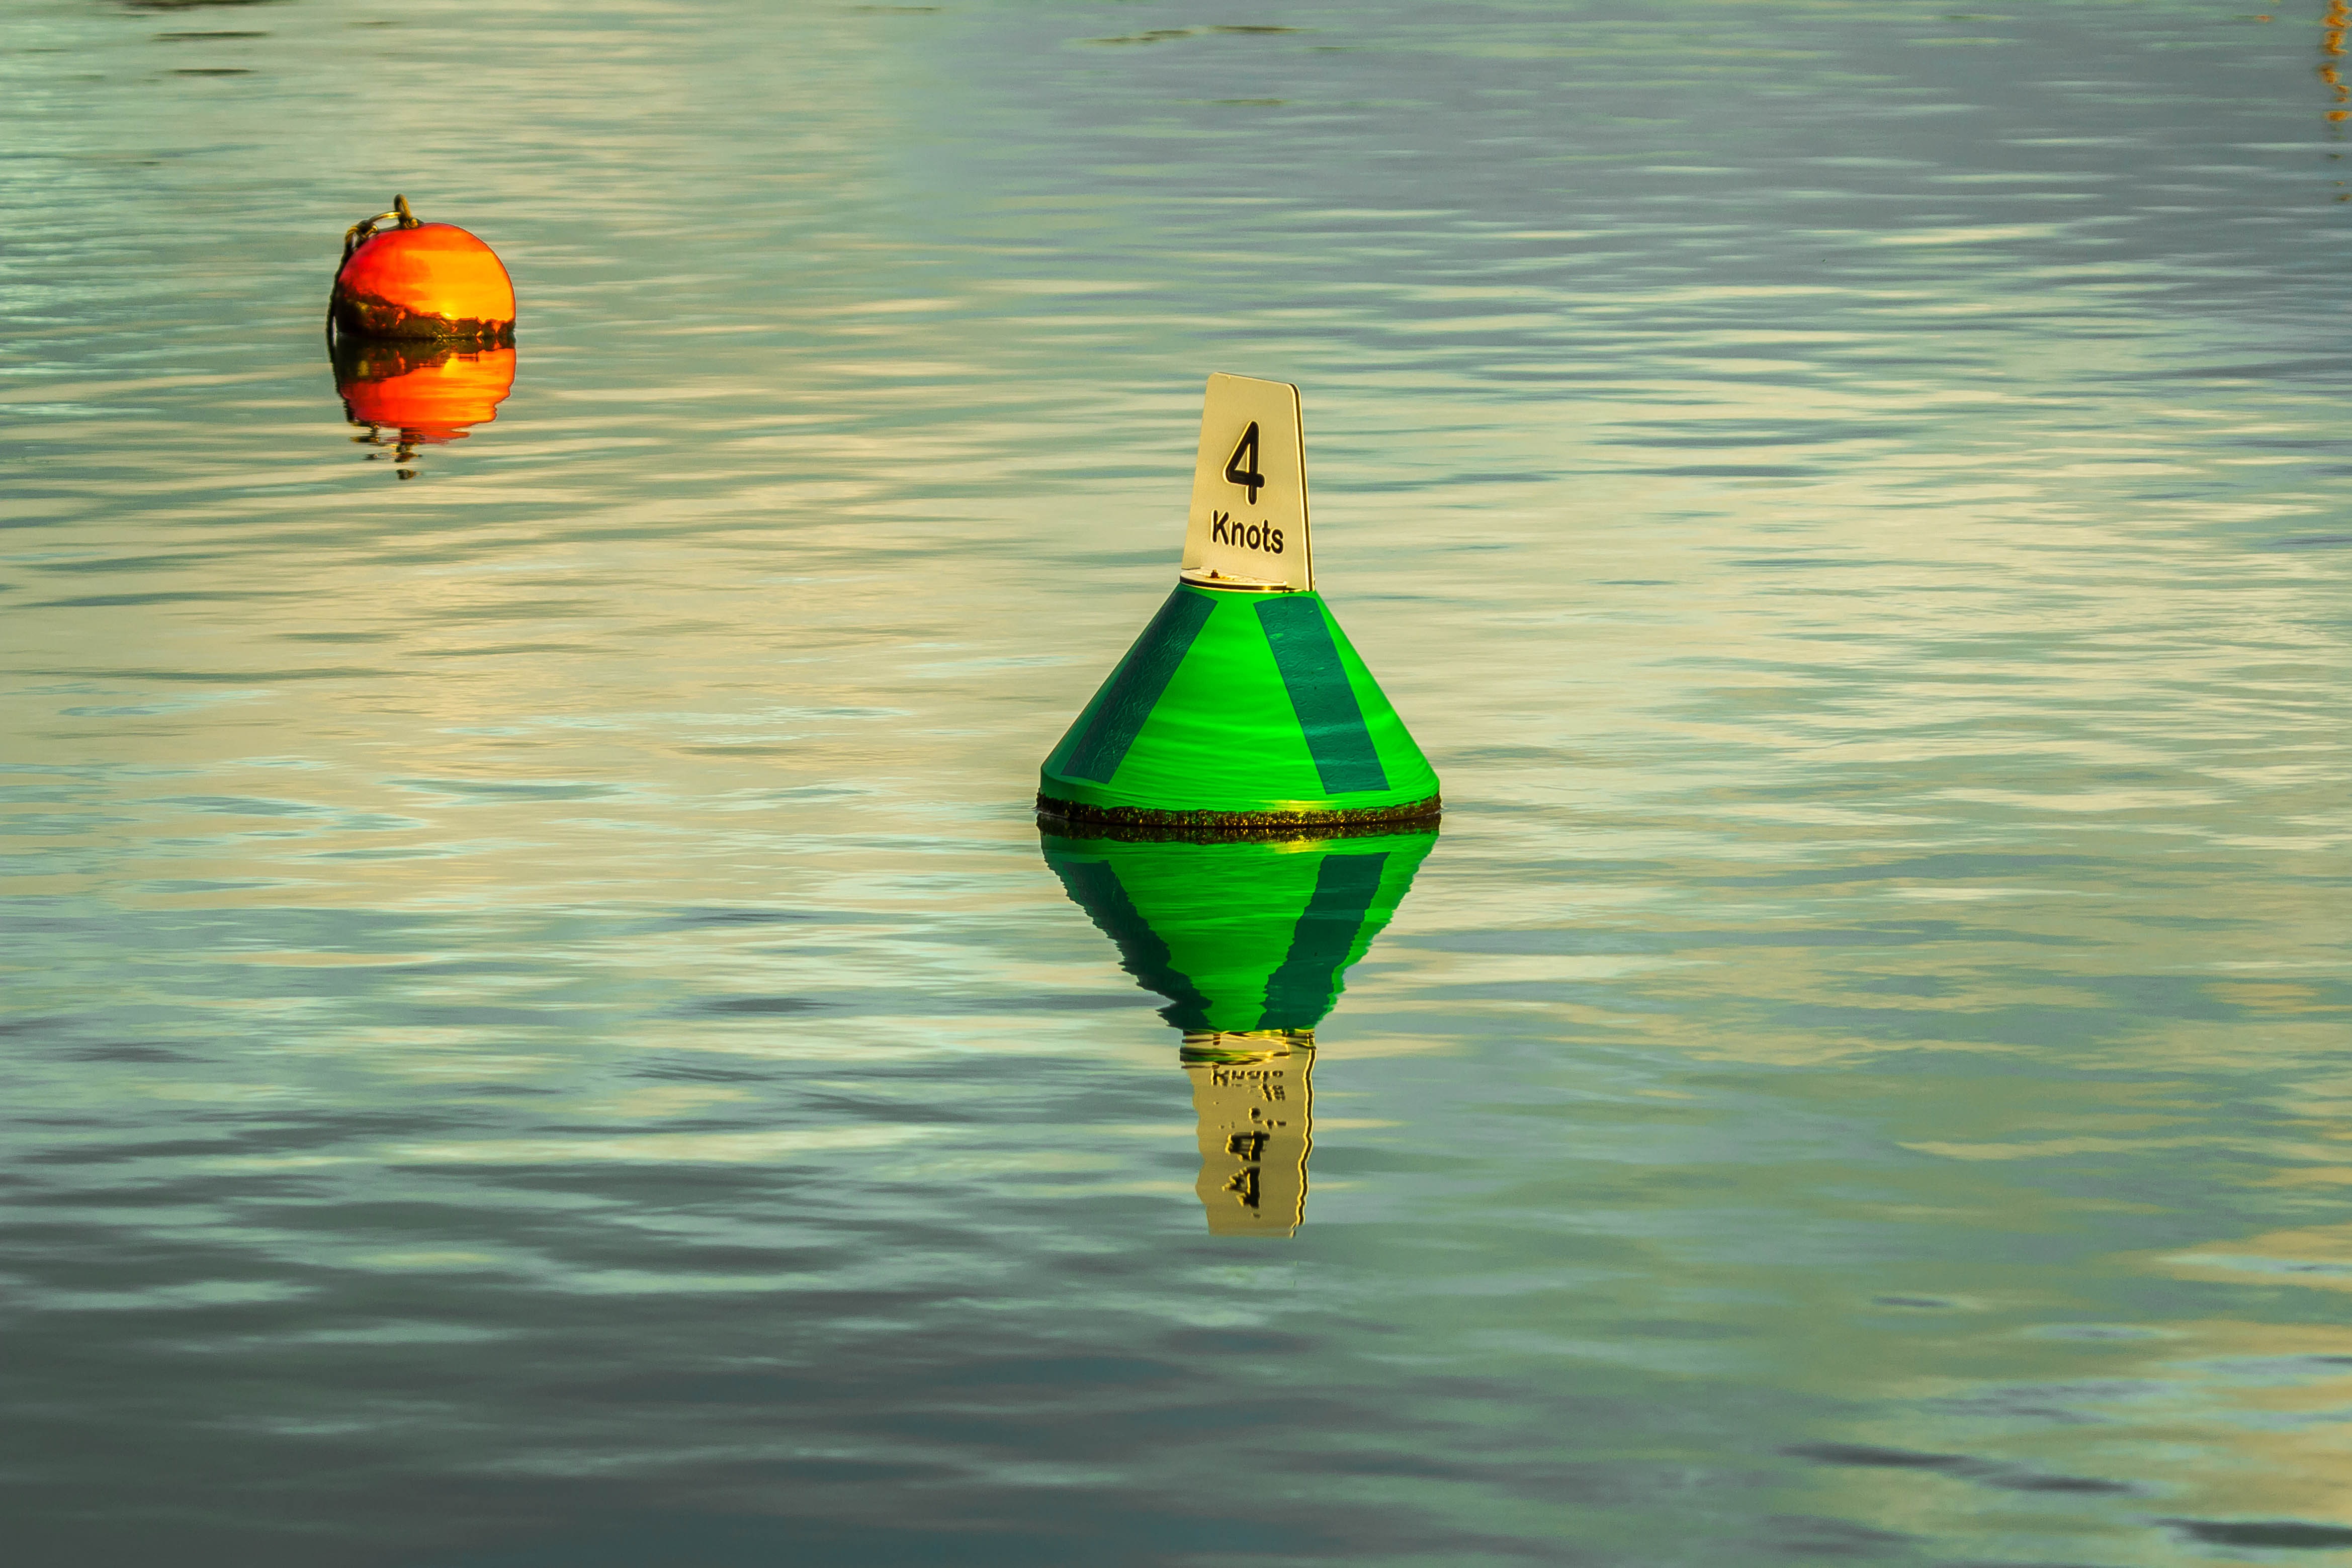
sea, water, boat, green, paddle, reflection, vehicle, united states of america, buoy, boating, watercraft, keyhaven, watercraft rowing